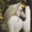
Label: horse